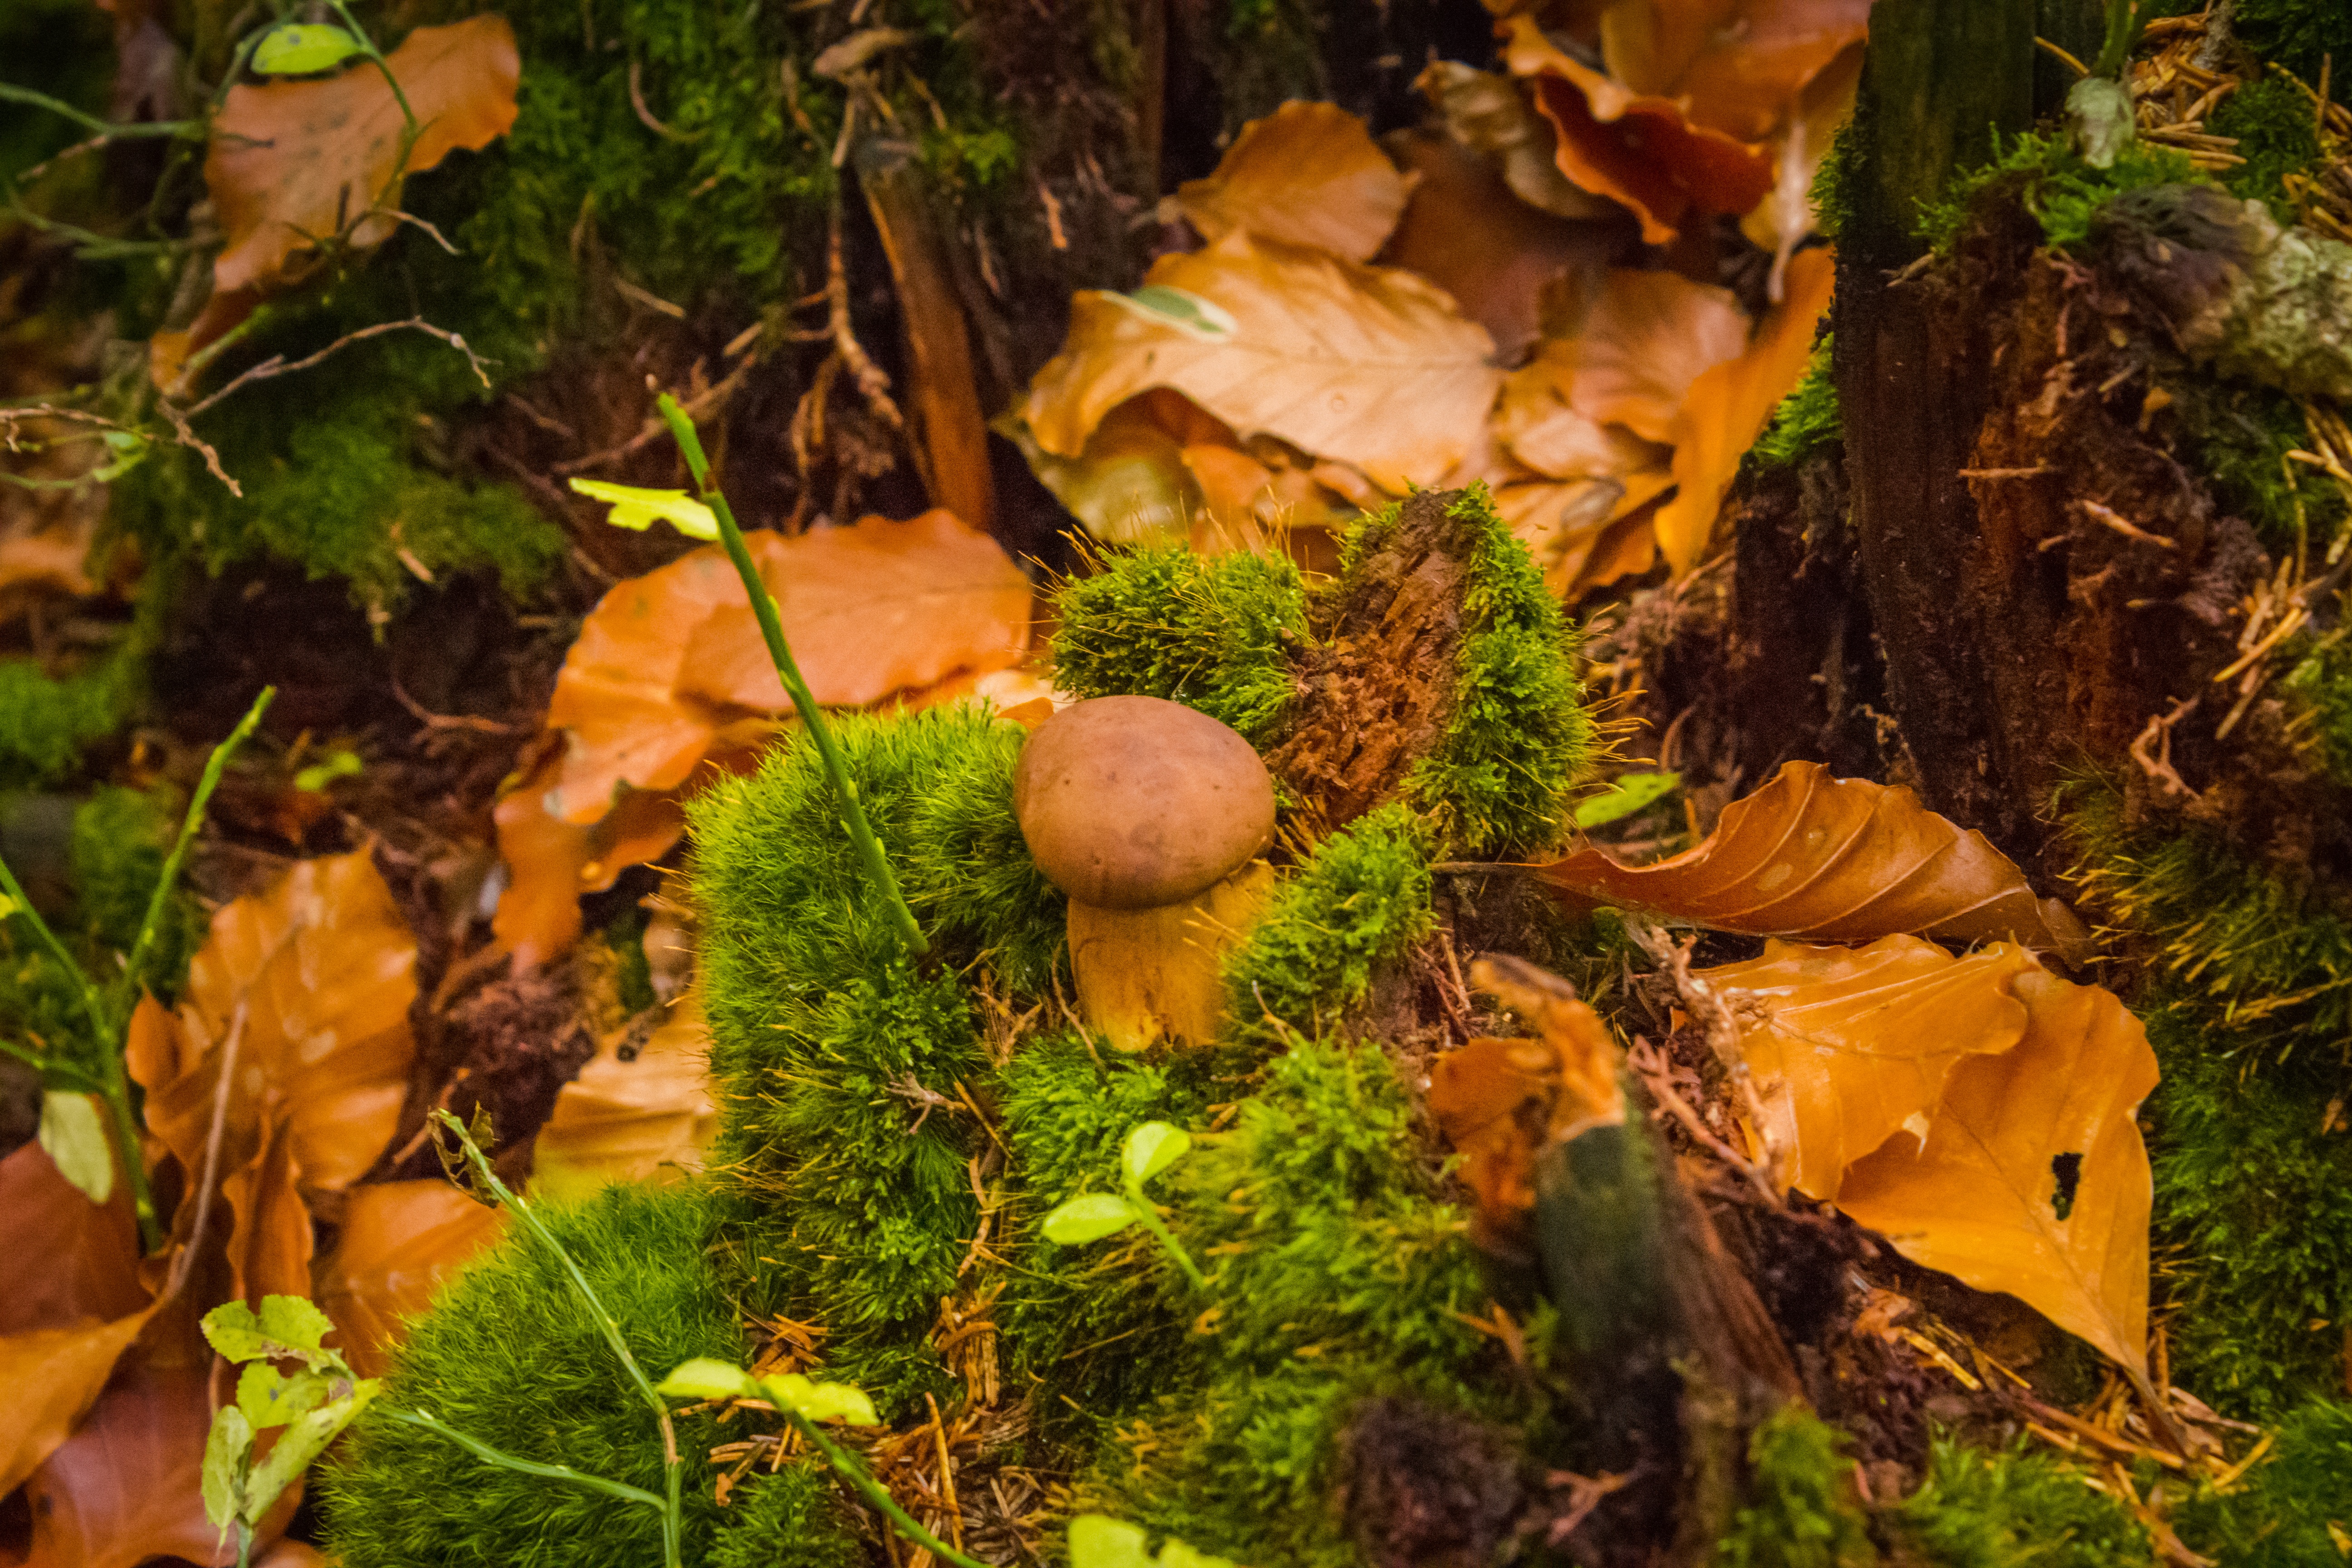
tree, nature, forest, branch, leaf, moss, foliage, jungle, autumn, mushroom, season, fungus, boletus, woodland, habitat, natural environment